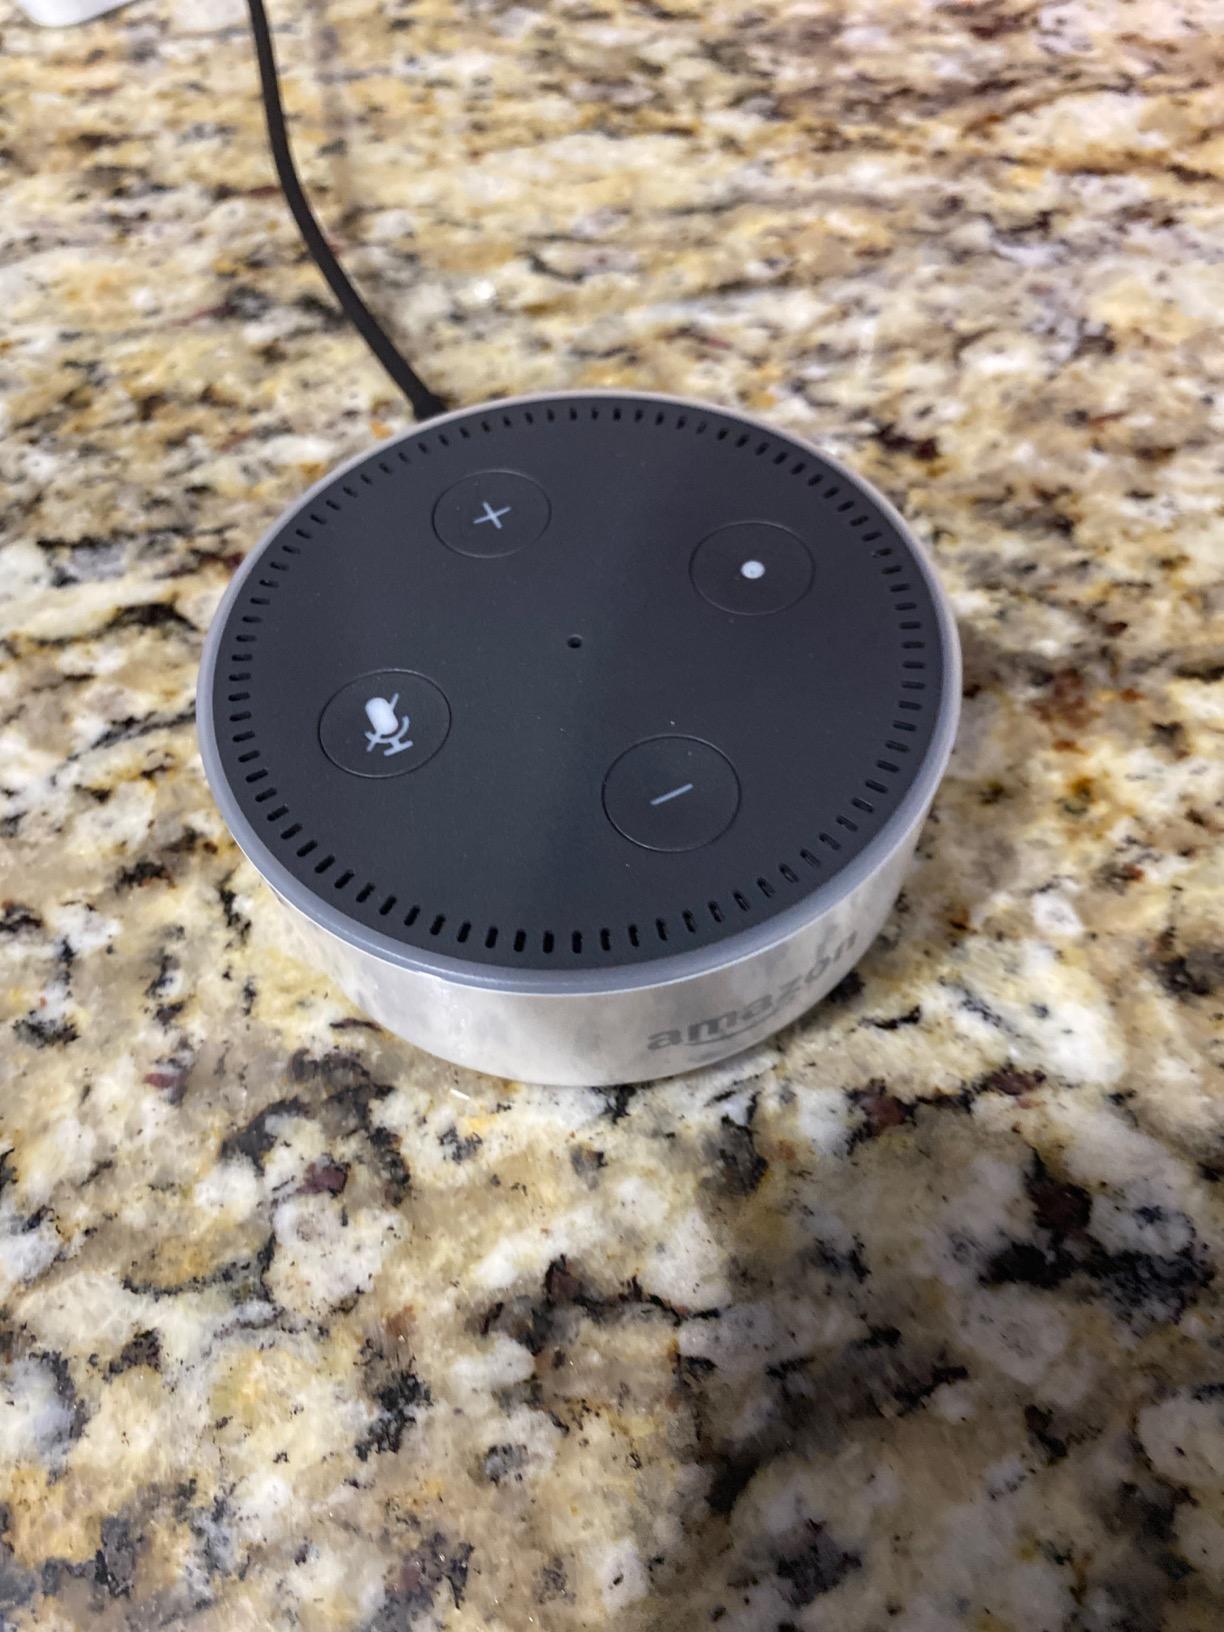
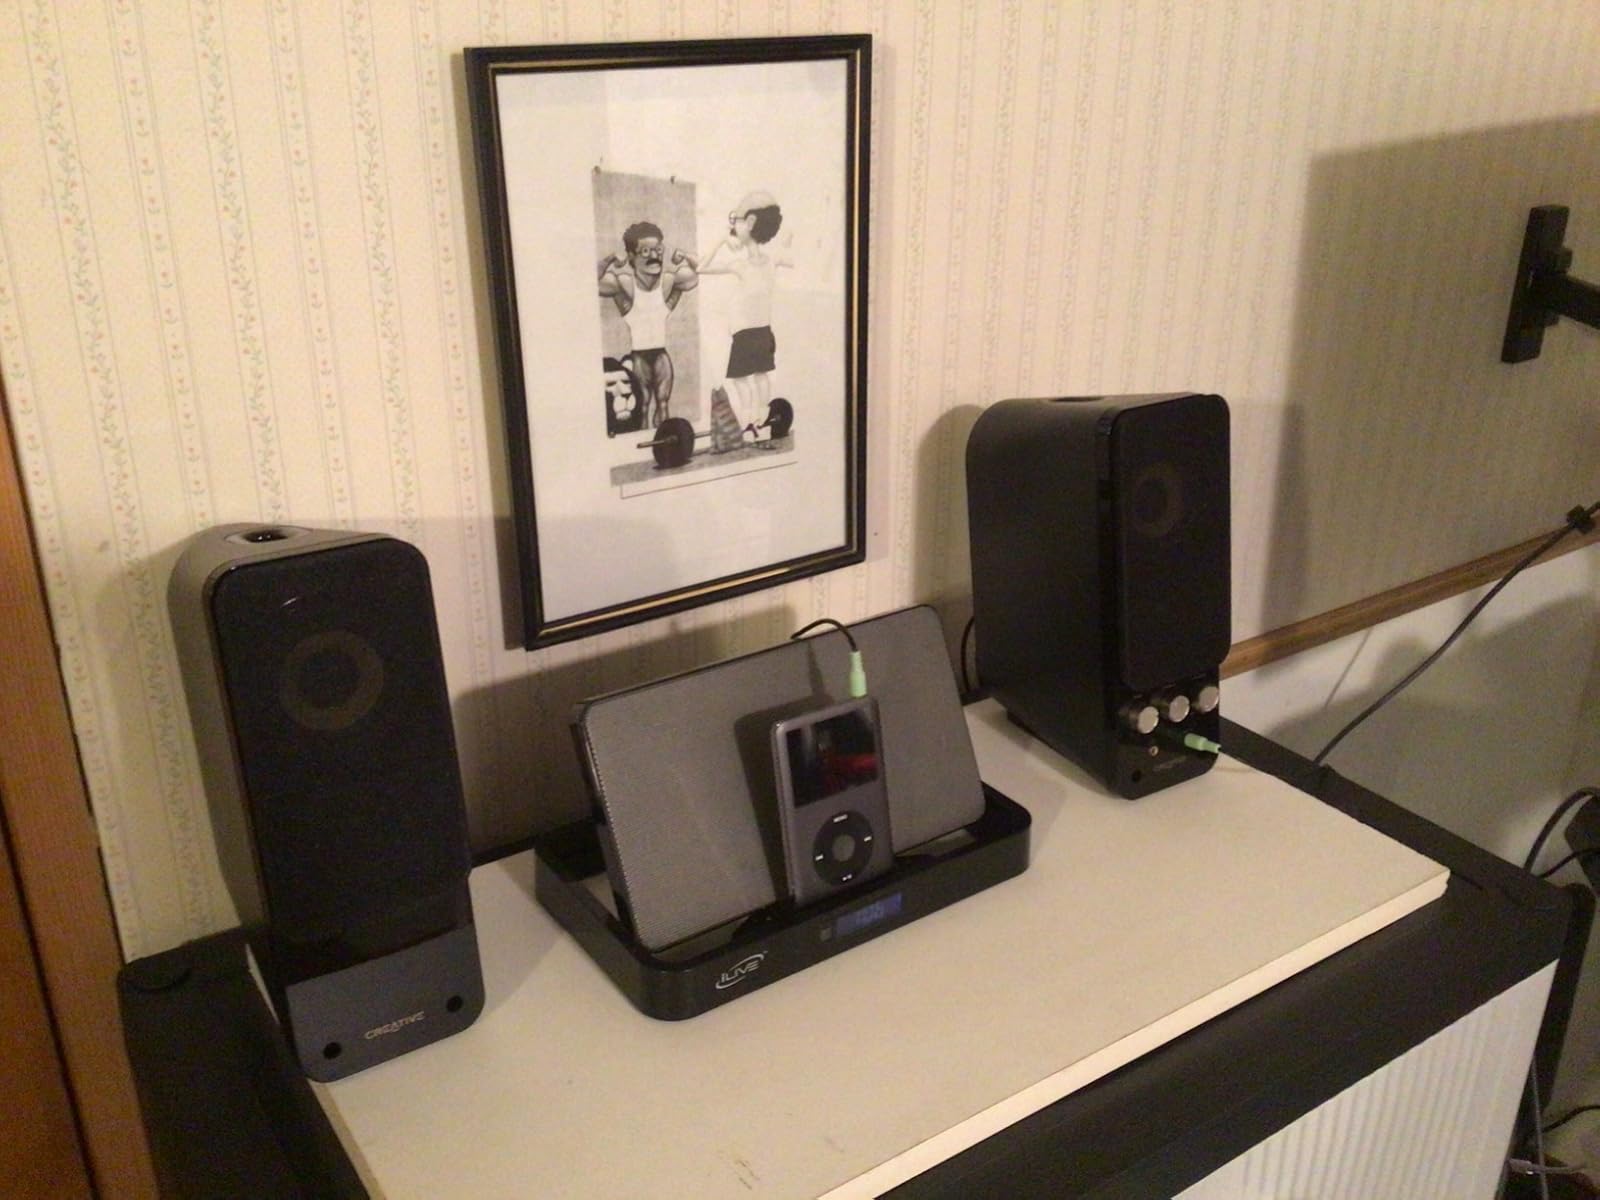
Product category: speaker
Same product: no